Ida Dorsey

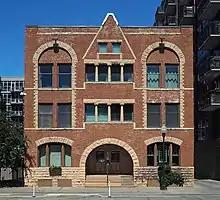
Dorsey's sporting house on Eleventh Avenue, which Petersen describes as Richardsonian Romanesque and Larry Millett describes as Romanesque Revival.

A community largely of immigrants who lacked political clout was unable to resist the building of a new red-light district in its midst. In November 1890, Dorsey began her move to Eleventh Avenue, following the lead of madams Mabel Baker, aka Mary Allen, and her sister Frances Stewart, aka Frances Myers, who were the area's main property owners.